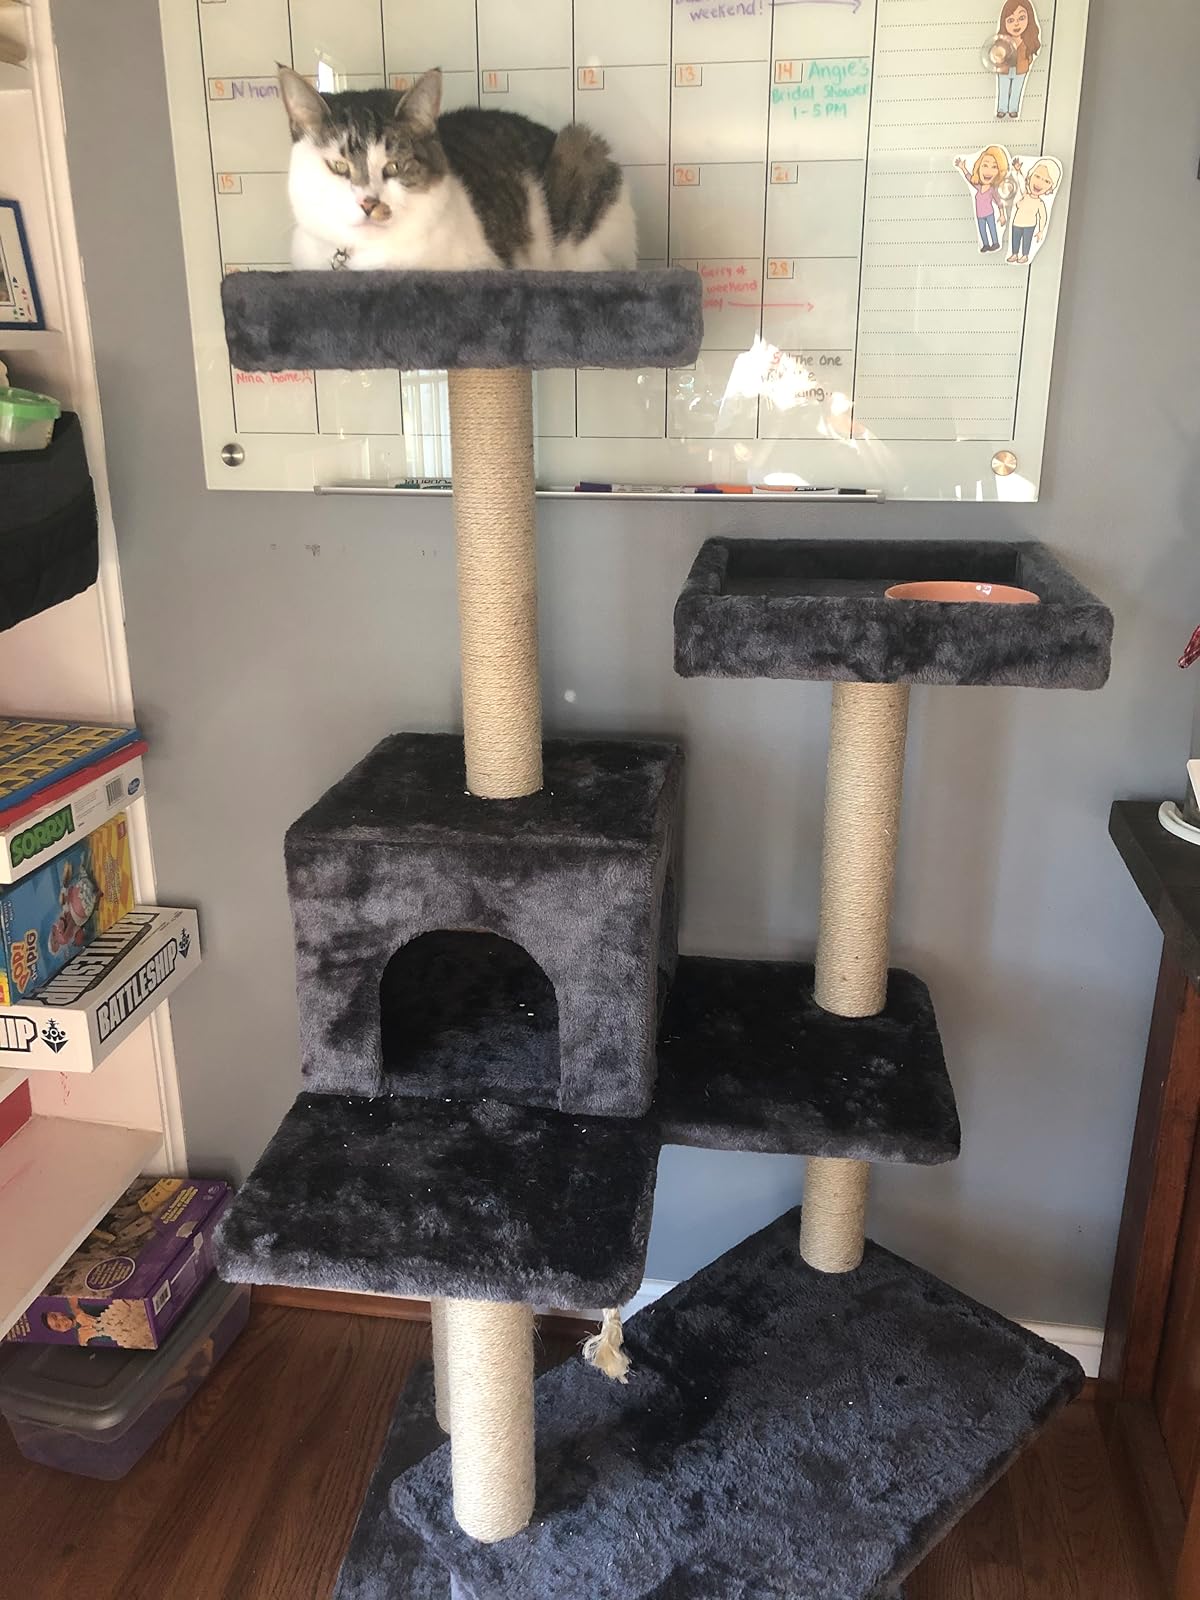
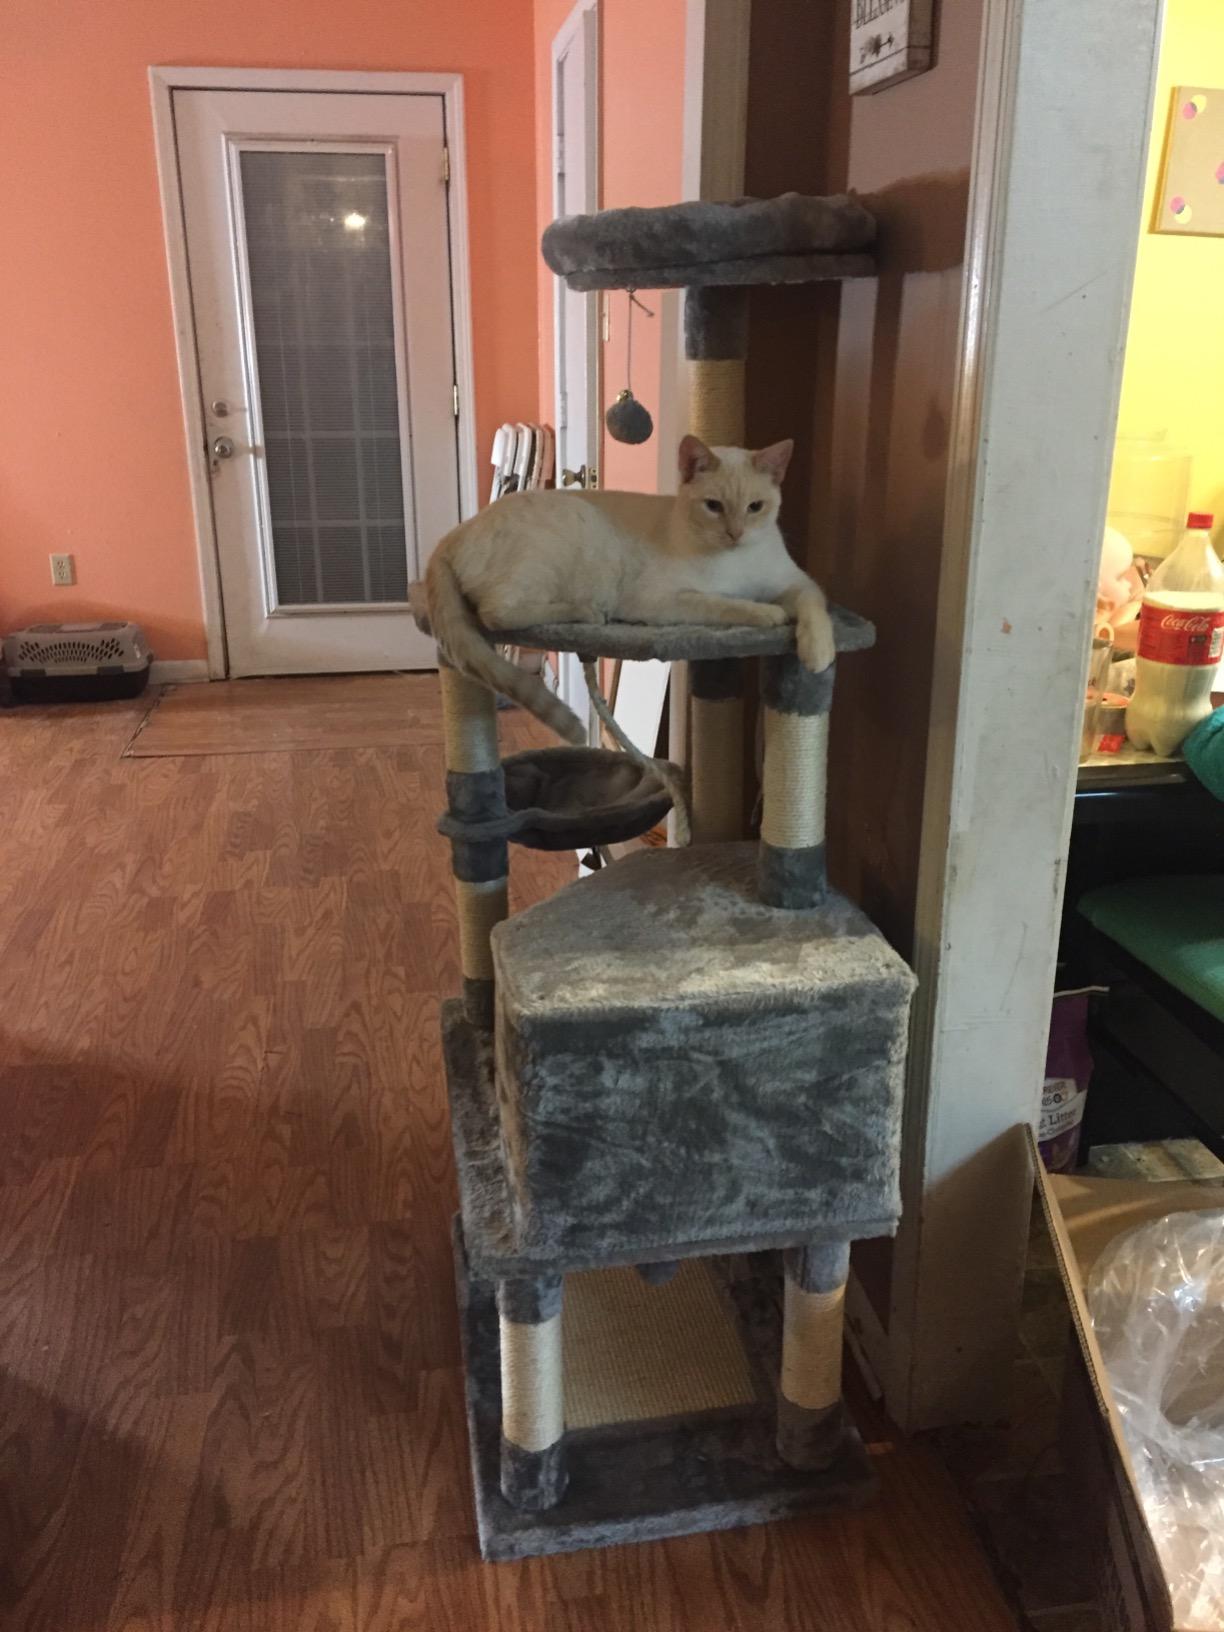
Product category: items_cat tree
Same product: no